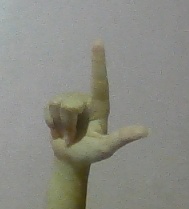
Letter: laam